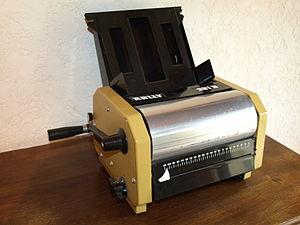
Machine à polycopier à alcool mécanique.
La duplication à l'alcool est un procédé de reproduction de documents par transfert d'encre via une solution à base d'alcool. L'appareil la permettant est appelé duplicateur à alcool. Cette machine est couramment appelée polycopieuse ou, improprement, ronéotypeuse : le fonctionnement des deux machines est différent mais, utilisant toutes les deux un tambour en rotation, elles peuvent être difficiles à distinguer extérieurement.